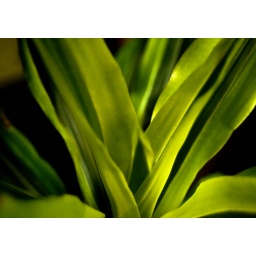
Green tropical plant in my east window as the early morning light drifts across its stems.